Freaky Friday (1976 film)

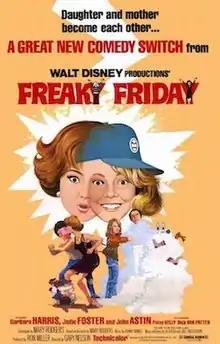
Theatrical release poster

Freaky Friday is a 1976 American fantasy-comedy film directed by Gary Nelson, with the screenplay written by Mary Rodgers based on her 1972 novel. The film stars Jodie Foster and Barbara Harris in the lead roles. John Astin, Patsy Kelly and Dick Van Patten are featured in supporting roles. In the film, a mother and her daughter switch their bodies, and they get a taste of each other's lives. The cause of the switch is left unexplained in this film, but occurs on Friday the 13th, when Ellen and Annabel, in different places, say about each other at the same time, "I wish I could switch places with her for just one day." Rodgers added a water skiing subplot to her screenplay.